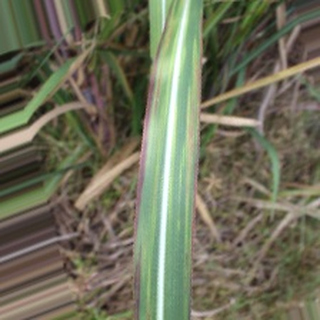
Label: sugarcane_bacterial_blight